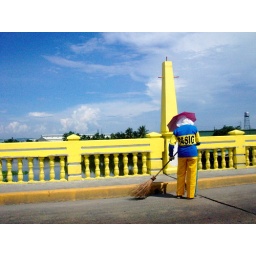
street sweeper along san joaquin bridge in pasig city